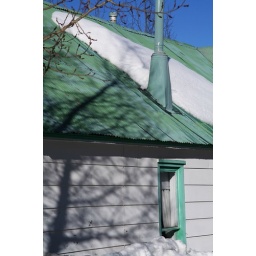
There are some great old wooden sided tin roofed houses around Beckenridge.